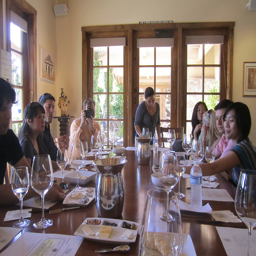
Group of people sitting at a dining room table with wine glasses.
A group of people at a dining table.
a group of people sitting at a table with numerous wine glases and paper work around them
A group of people are gathered around a table.
A group of people who are sitting together at a large table.